George XII of Georgia

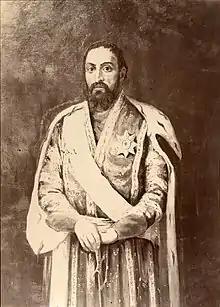
King George XII

The renewal of the Treaty of Georgievsk forced Emperor Paul I to review his policy in the Caucasus and start designing a more interventionist approach. Saint Petersburg was forced to reconsider the economic, political and military benefits of imposing itself in the South Caucasus and General Karl Heinrich Knorring, who led at the time the Russian troops in the Caucasus, received new instructions. Unbeknownst to Tbilisi, Paul I signed a secret document along with the treaty renewal ordering General Knorring to secure the annexation of the Kingdom of Kartl-Kakheti after the death of King George XII.